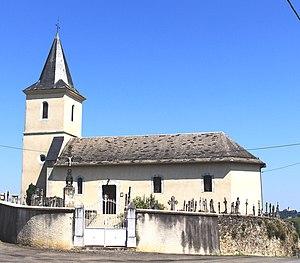
Église Saint-Martin de Sarlabous (Hautes-Pyrénées)
La liste des églises des Hautes-Pyrénées recense de manière exhaustive les églises situées dans le département français des Hautes-Pyrénées.
Sarlabous est une commune française située dans le département des Hautes-Pyrénées, en région Occitanie.